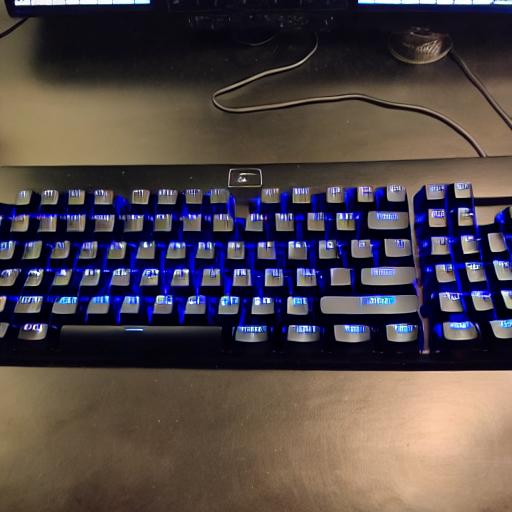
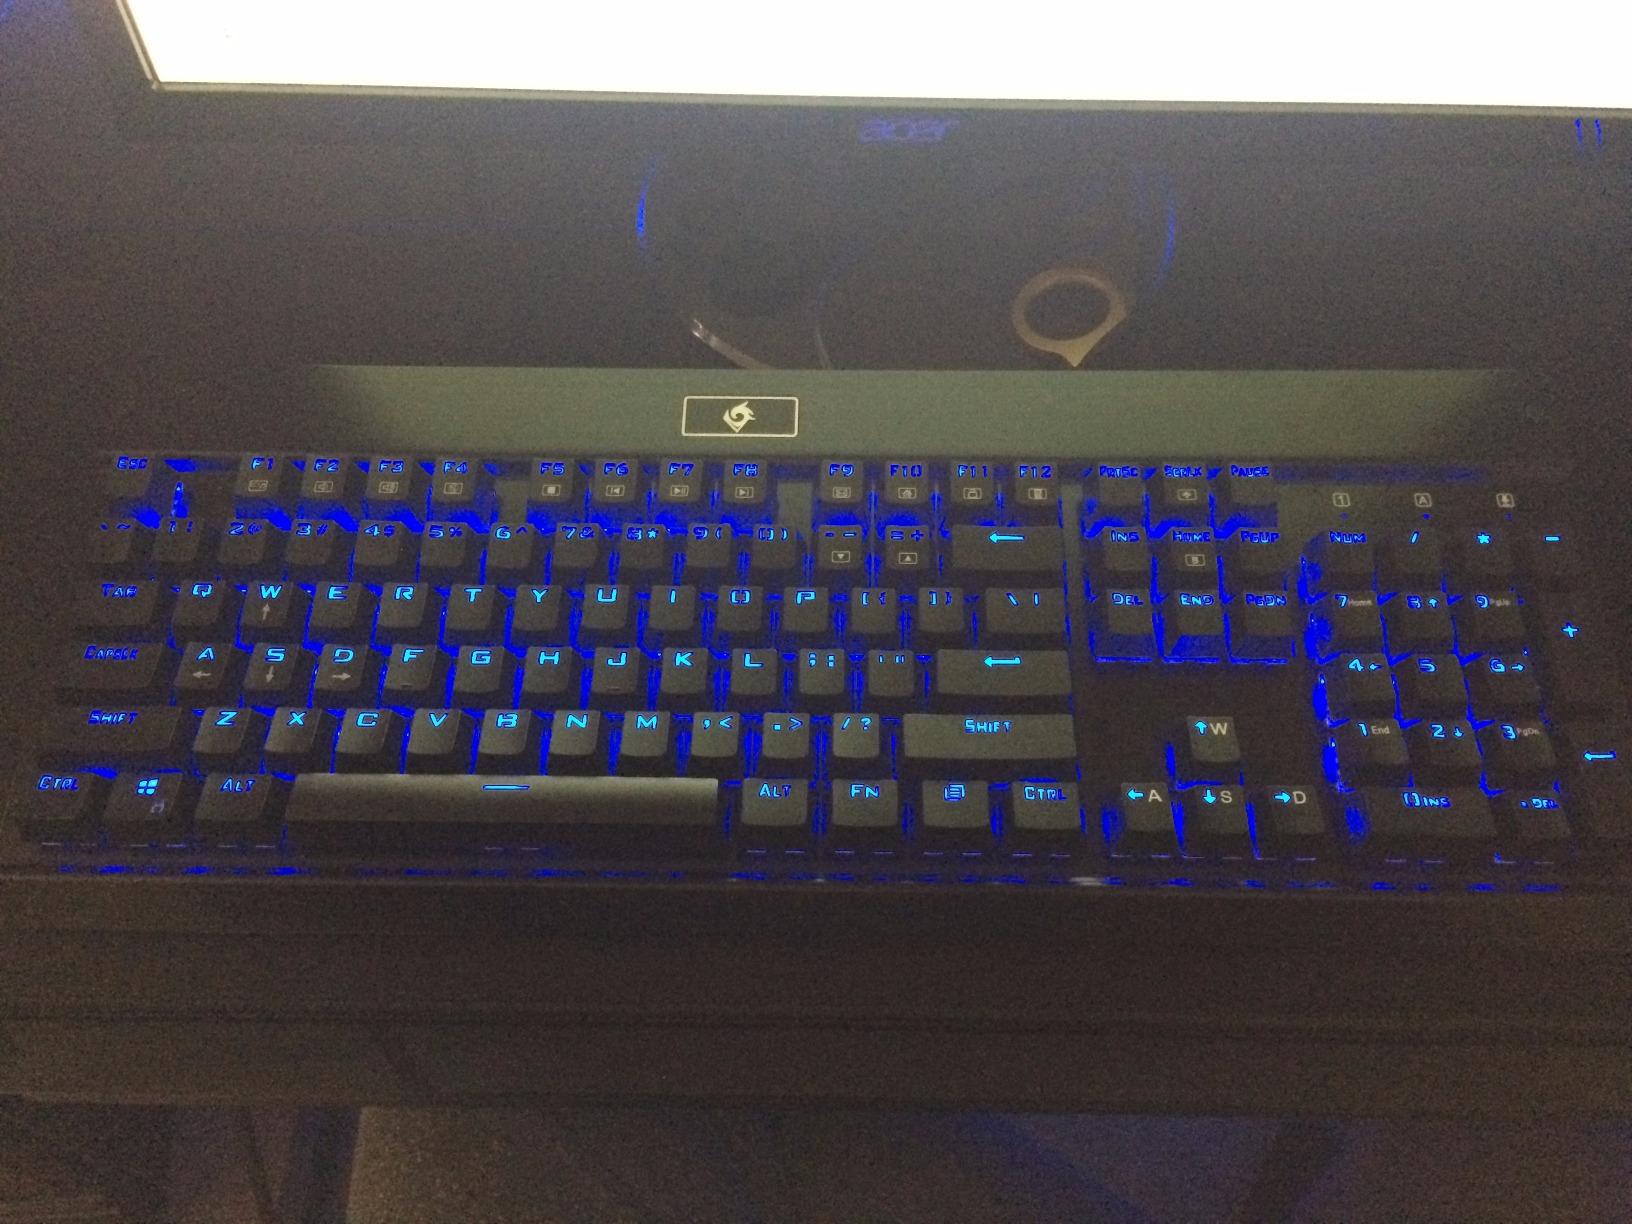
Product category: keyboard
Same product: no